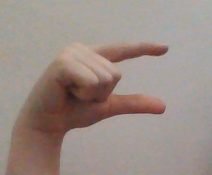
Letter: dal